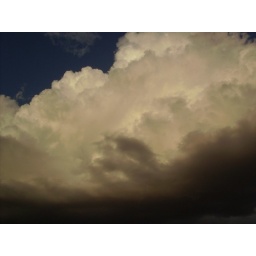
sky above our subdivision... these clouds do not bode well